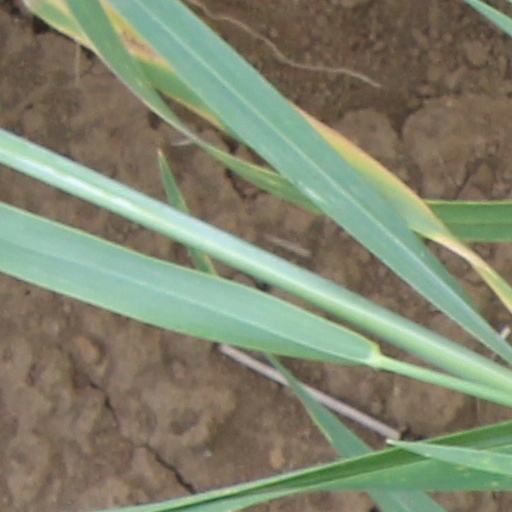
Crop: wheat